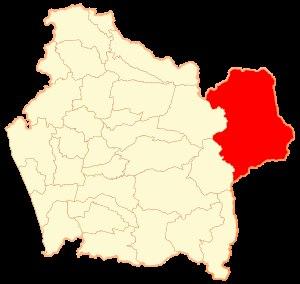
Lonquimay est une commune du Chili de la Province de Malleco, elle-même située dans la Région de l'Araucanie. En 2012, la population de la commune s'élevait à 10 438 habitants. La superficie de la commune est de 3 914 km².